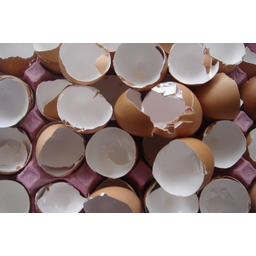
Label: eggshells